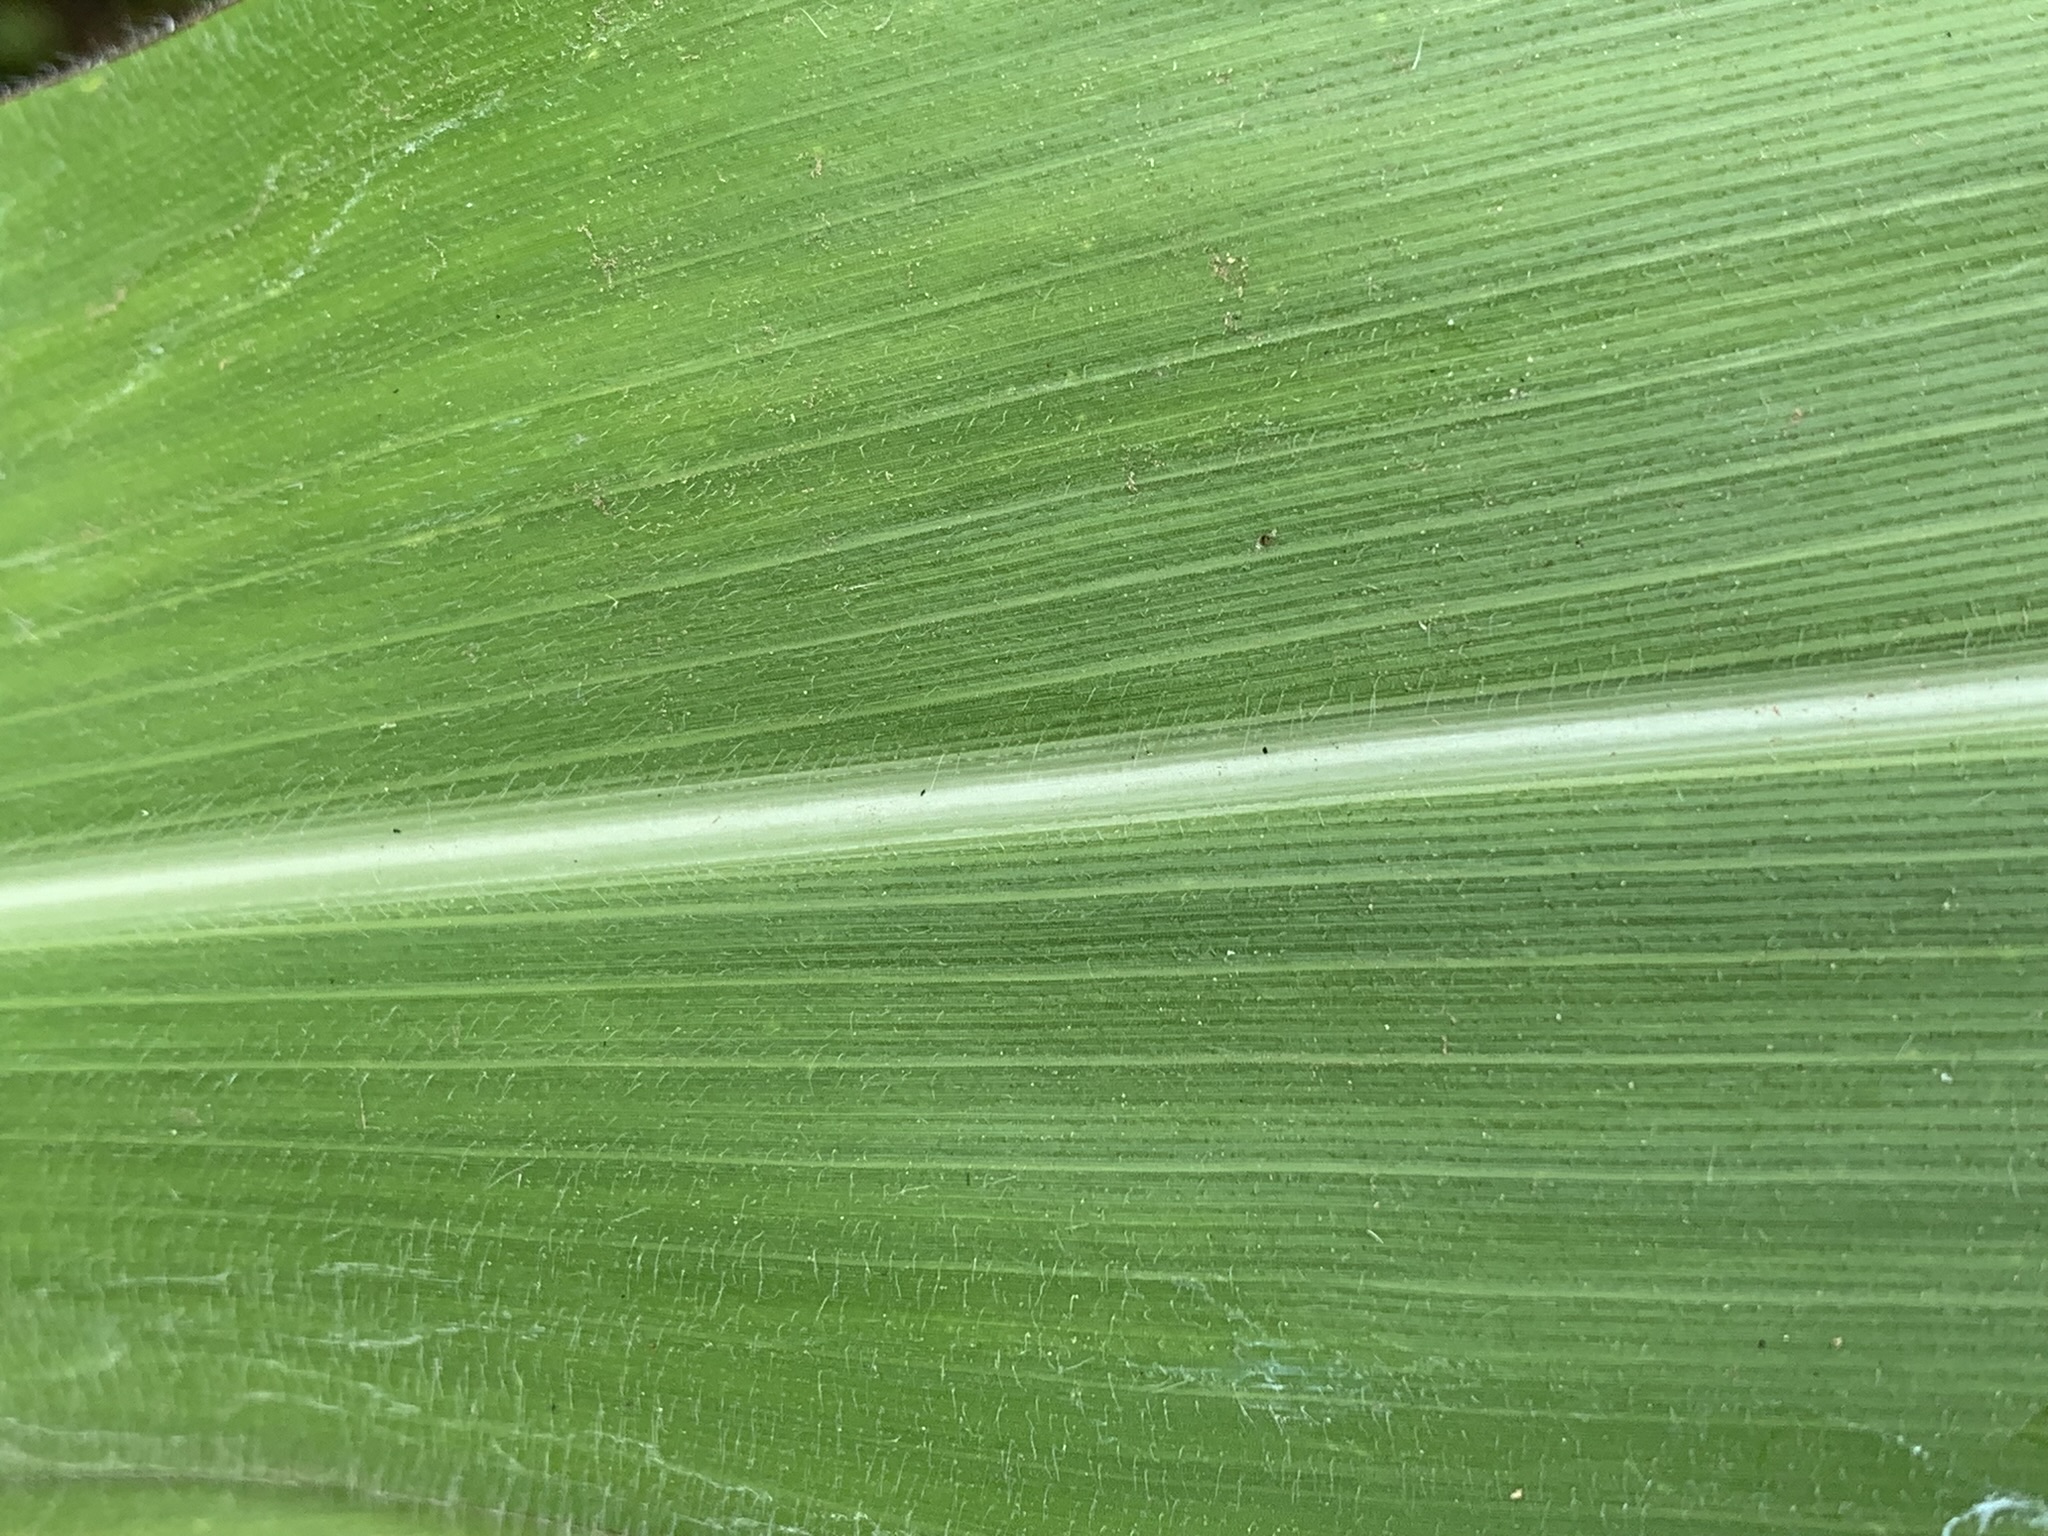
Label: Healthy